PALB2

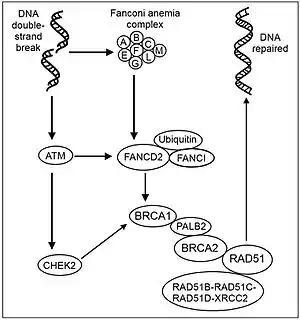
Recombinational repair of DNA double-strand damage - some key steps. ATM (ATM) is a protein kinase that is recruited and activated by DNA double-strand breaks. DNA double-strand damages also activate the Fanconi anemia core complex (FANCA/B/C/E/F/G/L/M). The FA core complex monoubiquitinates the downstream targets FANCD2 and FANCI. ATM activates (phosphorylates) CHEK2 and FANCD2 CHEK2 phosphorylates BRCA1. Ubiquinated FANCD2 complexes with BRCA1 and RAD51. The PALB2 protein acts as a hub, bringing together BRCA1, BRCA2 and RAD51 at the site of a DNA double-strand break, and also binds to RAD51C, a member of the RAD51 paralog complex RAD51B-RAD51C-RAD51D-XRCC2 (BCDX2). The BCDX2 complex is responsible for RAD51 recruitment or stabilization at damage sites. RAD51 plays a major role in homologous recombinational repair of DNA during double strand break repair. In this process, an ATP dependent DNA strand exchange takes place in which a single strand invades base-paired strands of homologous DNA molecules. RAD51 is involved in the search for homology and strand pairing stages of the process.

This gene encodes a protein that functions in genome maintenance (double strand break repair). This protein binds to and colocalizes with the breast cancer 2 early onset protein (BRCA2) in nuclear foci and likely permits the stable intranuclear localization and accumulation of BRCA2. PALB2 binds the single strand DNA and directly interacts with the recombinase RAD51 to stimulate strand invasion, a vital step of homologous recombination, PALB2 can function synergistically with a BRCA2 chimera (termed piccolo, or piBRCA2) to further promote strand invasion.